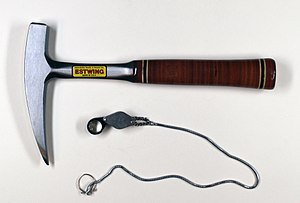
Geologi / Metoder / Fagdiscipliner
Feltgeologens vigtigste redskaber: hammer og lup.
Geologi er en geovidenskab, der som emne har den faste jordklode med dens bjergarter og jordarter og disses sammensætning, dannelse og omdannelse gennem tiden. Geologi beskæftiger sig med jordklodens materialer, med de processer som danner materialerne og med de lange tidsrum, gennem hvilke processerne virker. Indenfor geologien studeres også solsystemets klippeplaneter og måner, fx Mars og Månen. Den geologiske videnskab overlapper de andre geovidenskaber, fx hydrologi, geofysik og meteorologi, samt biologi, gennem underdisciplinen palæontologi, studiet af fortidens dyr og planter.